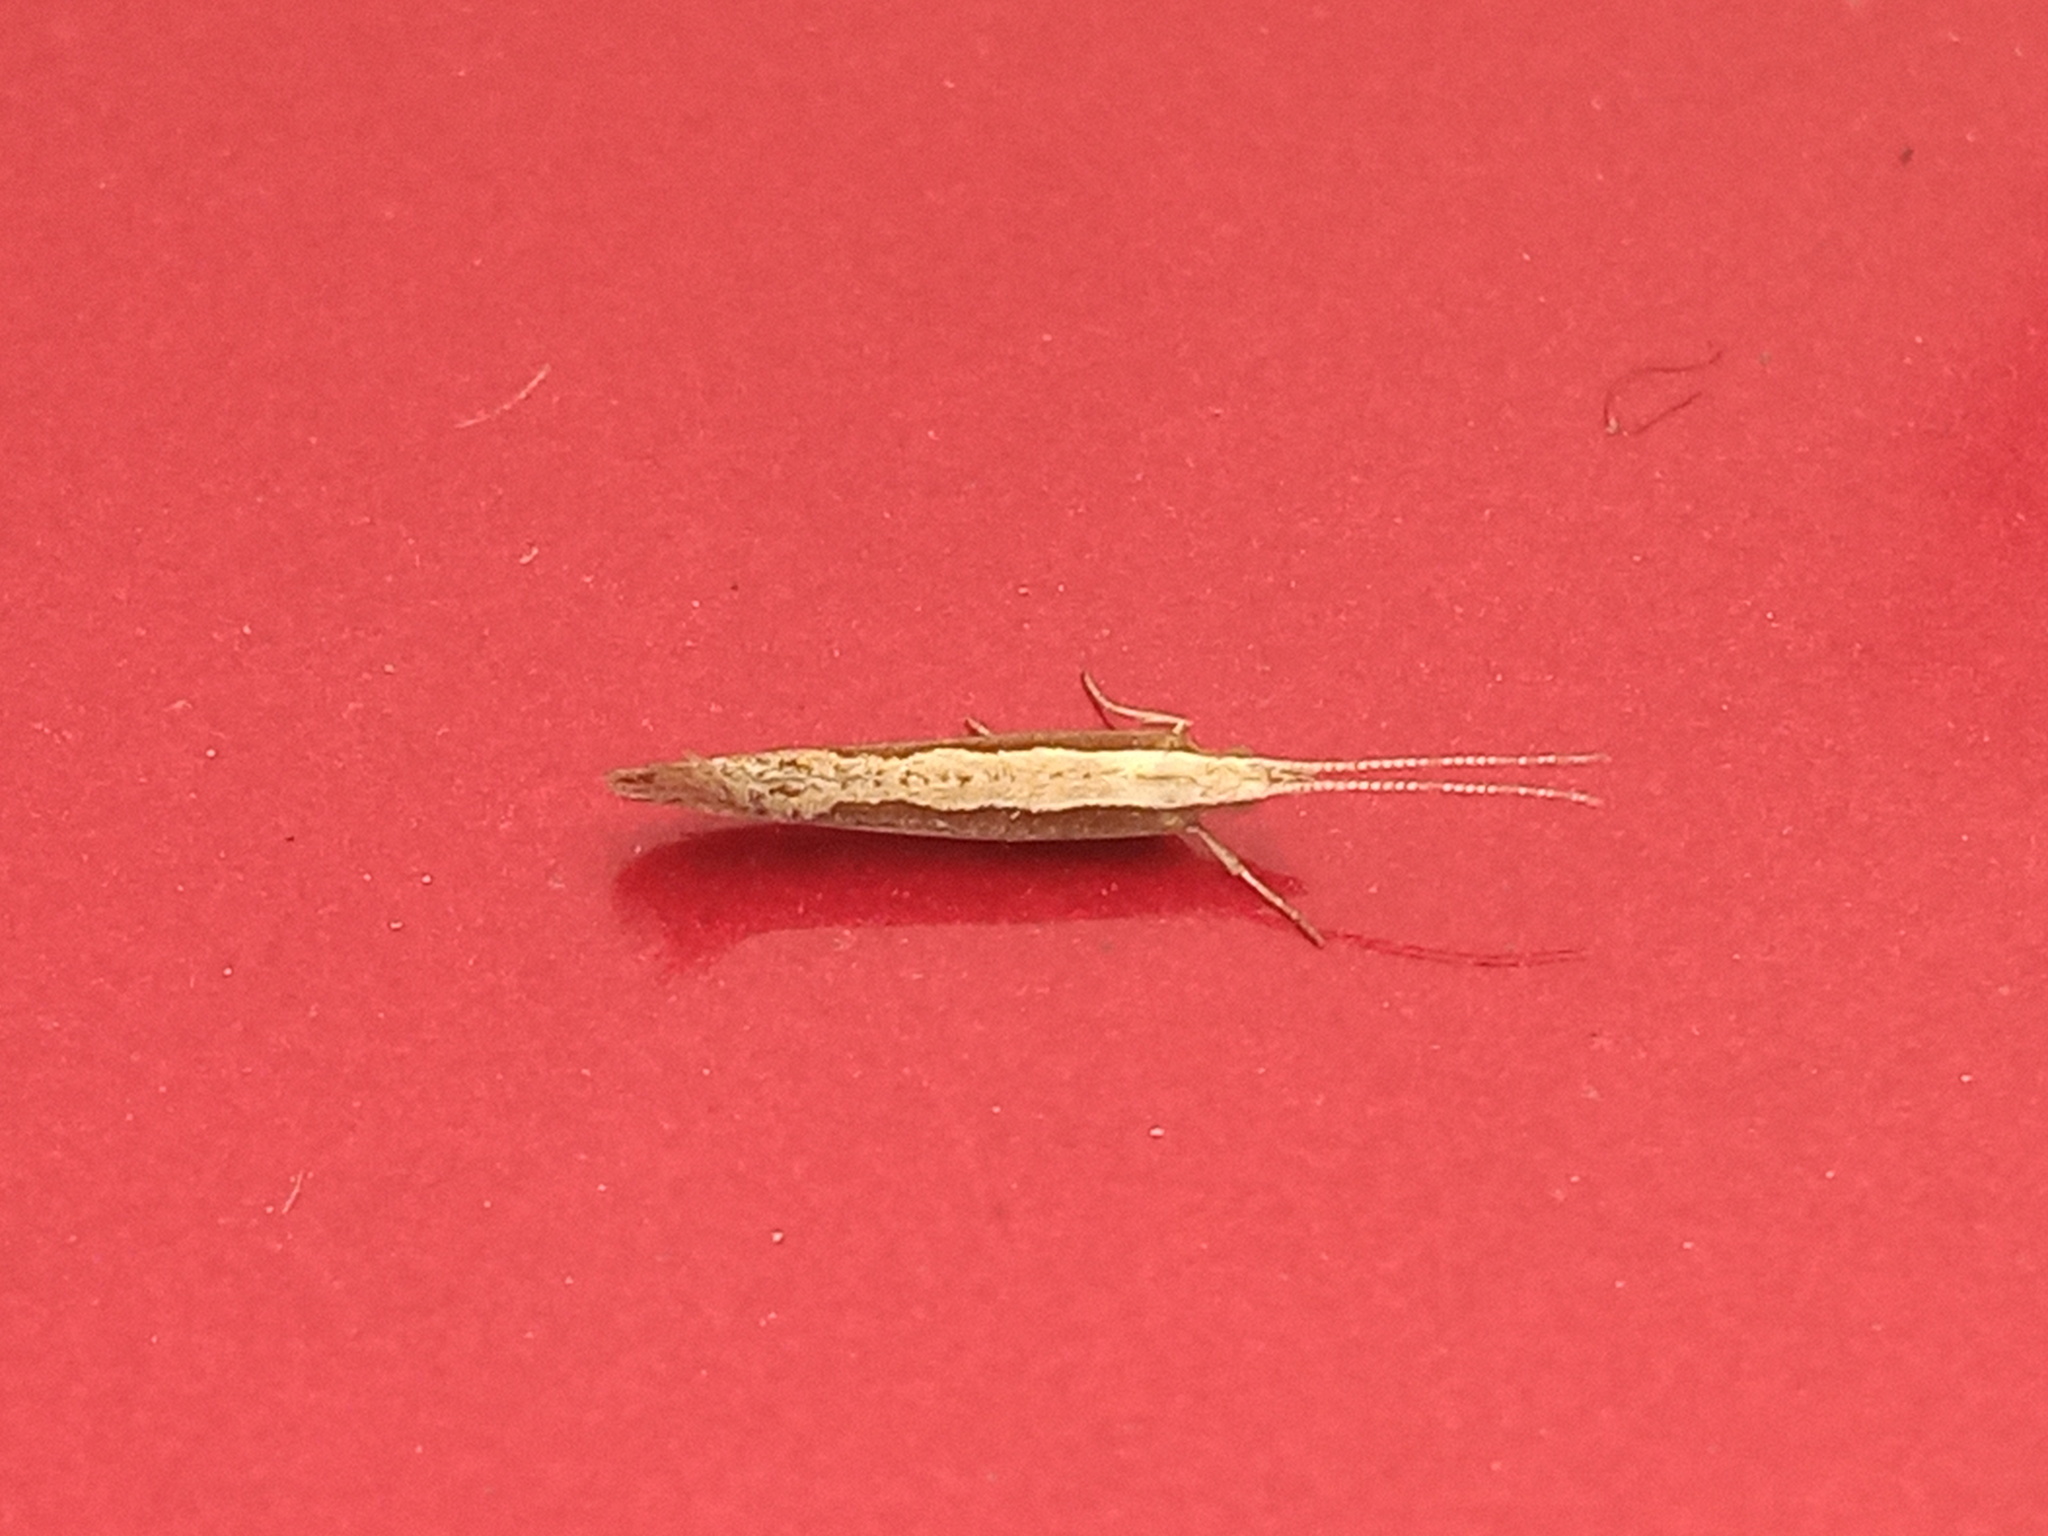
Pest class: diamondback_moth